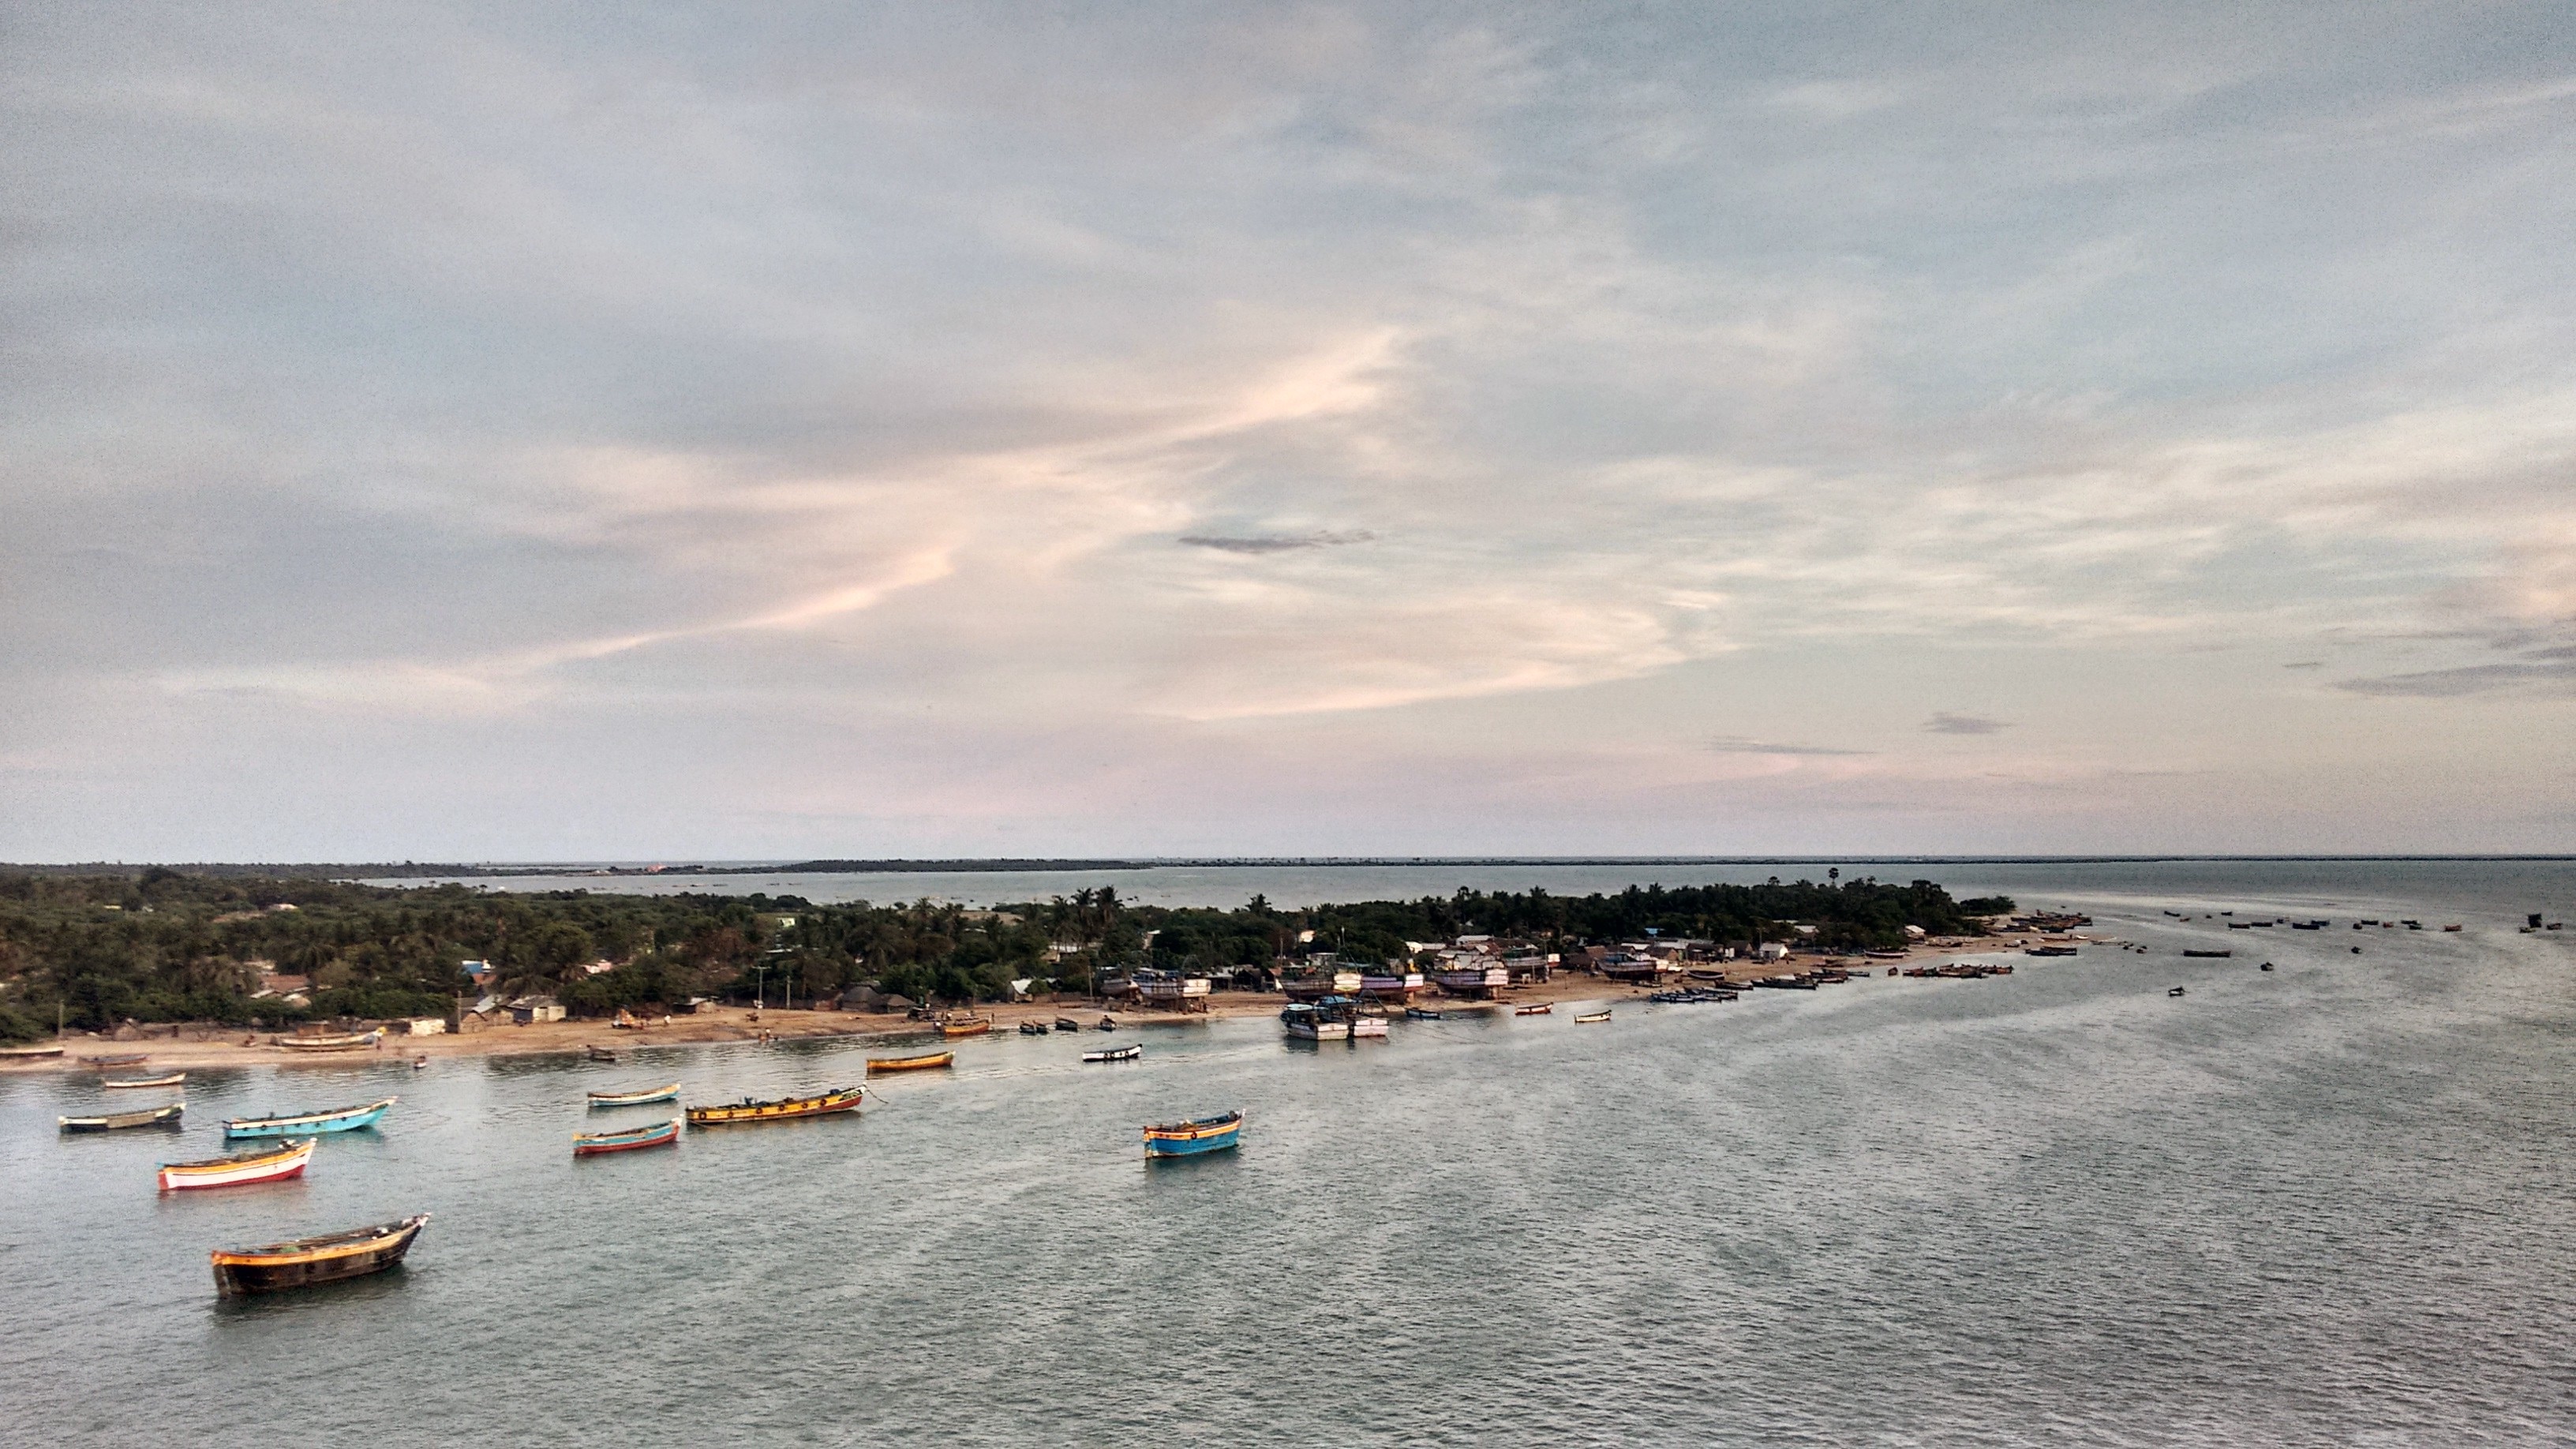
beach, sea, coast, sand, ocean, horizon, shore, vacation, vehicle, bay, body of water